Cwmsymlog

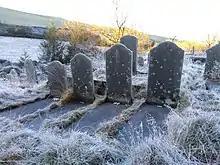
Graves in Chapel Graveyard

In the Bronze Age several standing stones were erected. Dating of these holy places: c.2300-800 BC. Two stones are near Pen-bont Rhydybeddau (Head of the bridge Ford of the graves), one is near the hill-fort Pen y Castell, one in front of a house called Pant y Garreg Hir (Hollow of the Long Stone) and two lie close together with the name Buwch a'r Llo (Cow and Calf) east of the last one. Near-by these paired monoliths is another one. Also built in the Bronze Age are two burial mounds (cairns/piles of stones): Garn-Wen (White Cairn) lies near Pent-bont Rhydybeddau and Carn Dolgau (Cairn of Meadow of hollow) is near Cwmerfyn (cwm/valley).